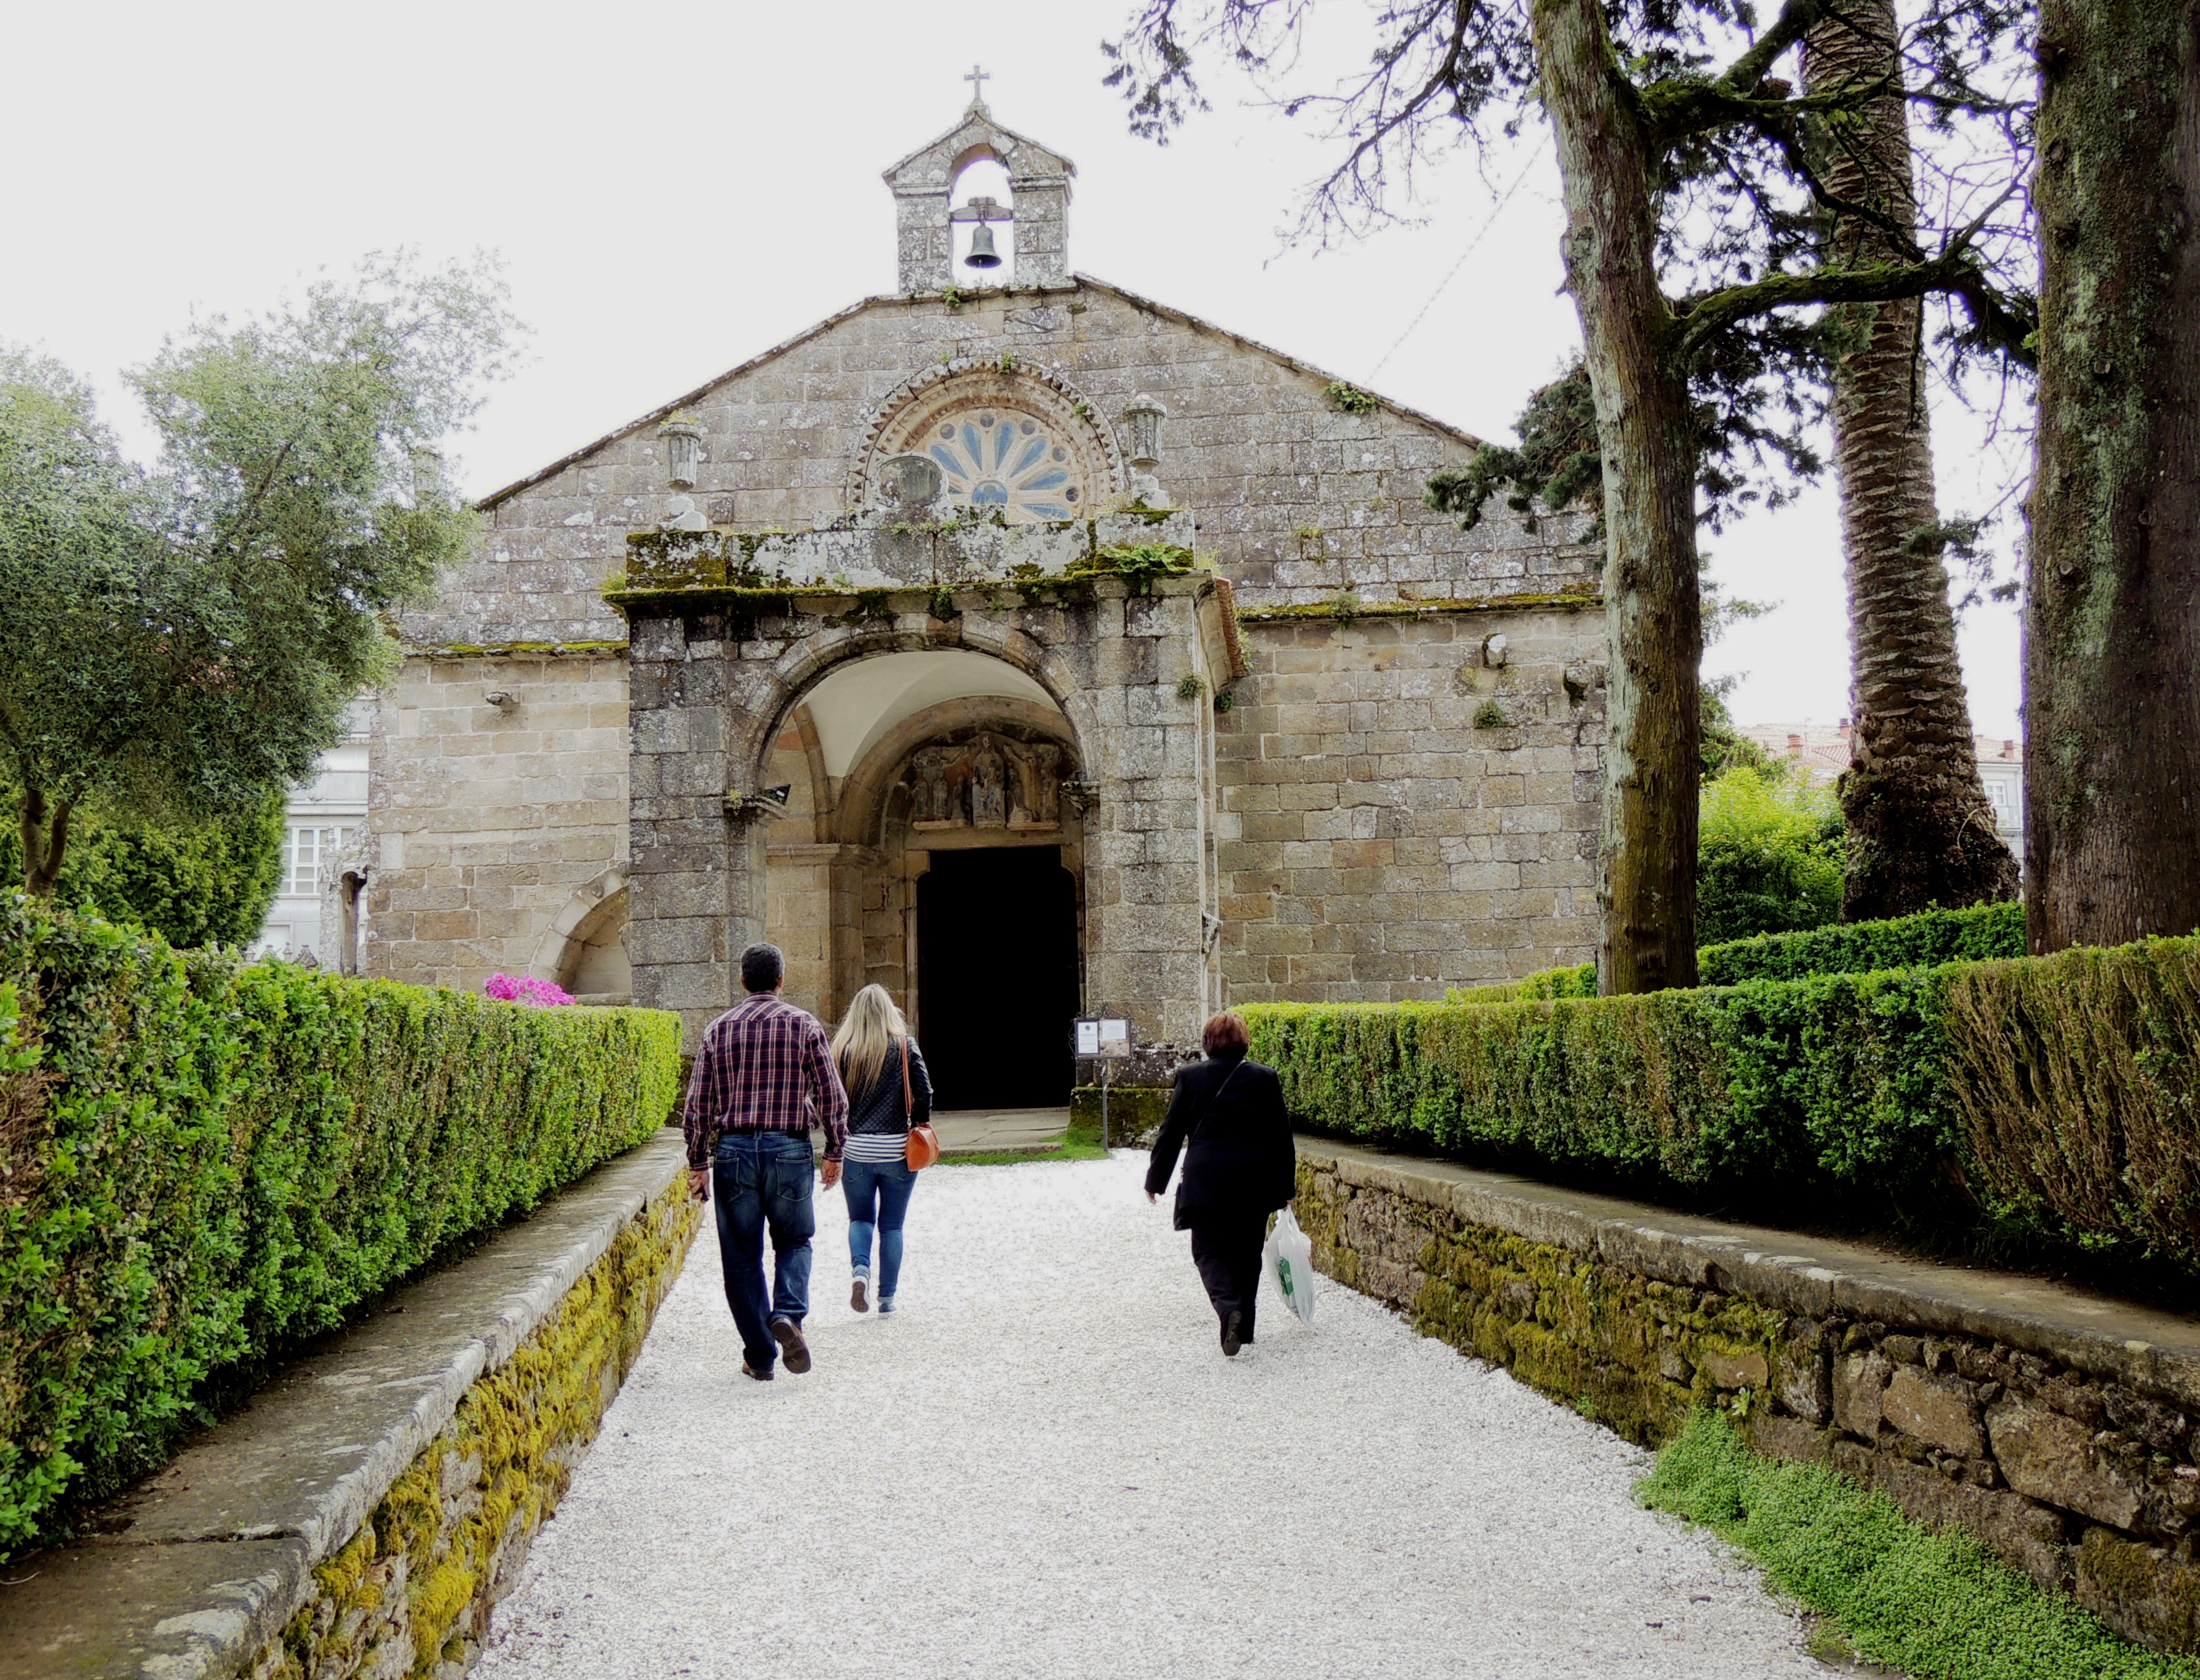
building, chateau, stone, village, europe, church, chapel, tourism, place of worship, spain, espagne, monastery, europa, shrine, iglesia, galicia, piedra, romanico, cementerio, espanha, estate, pedra, noia, tumbas, galiza, igrexa, corunna, galice, iglesias, igrexas, corogne, sepulturas, lacoruna, rural area, coru a, provinciacoru a